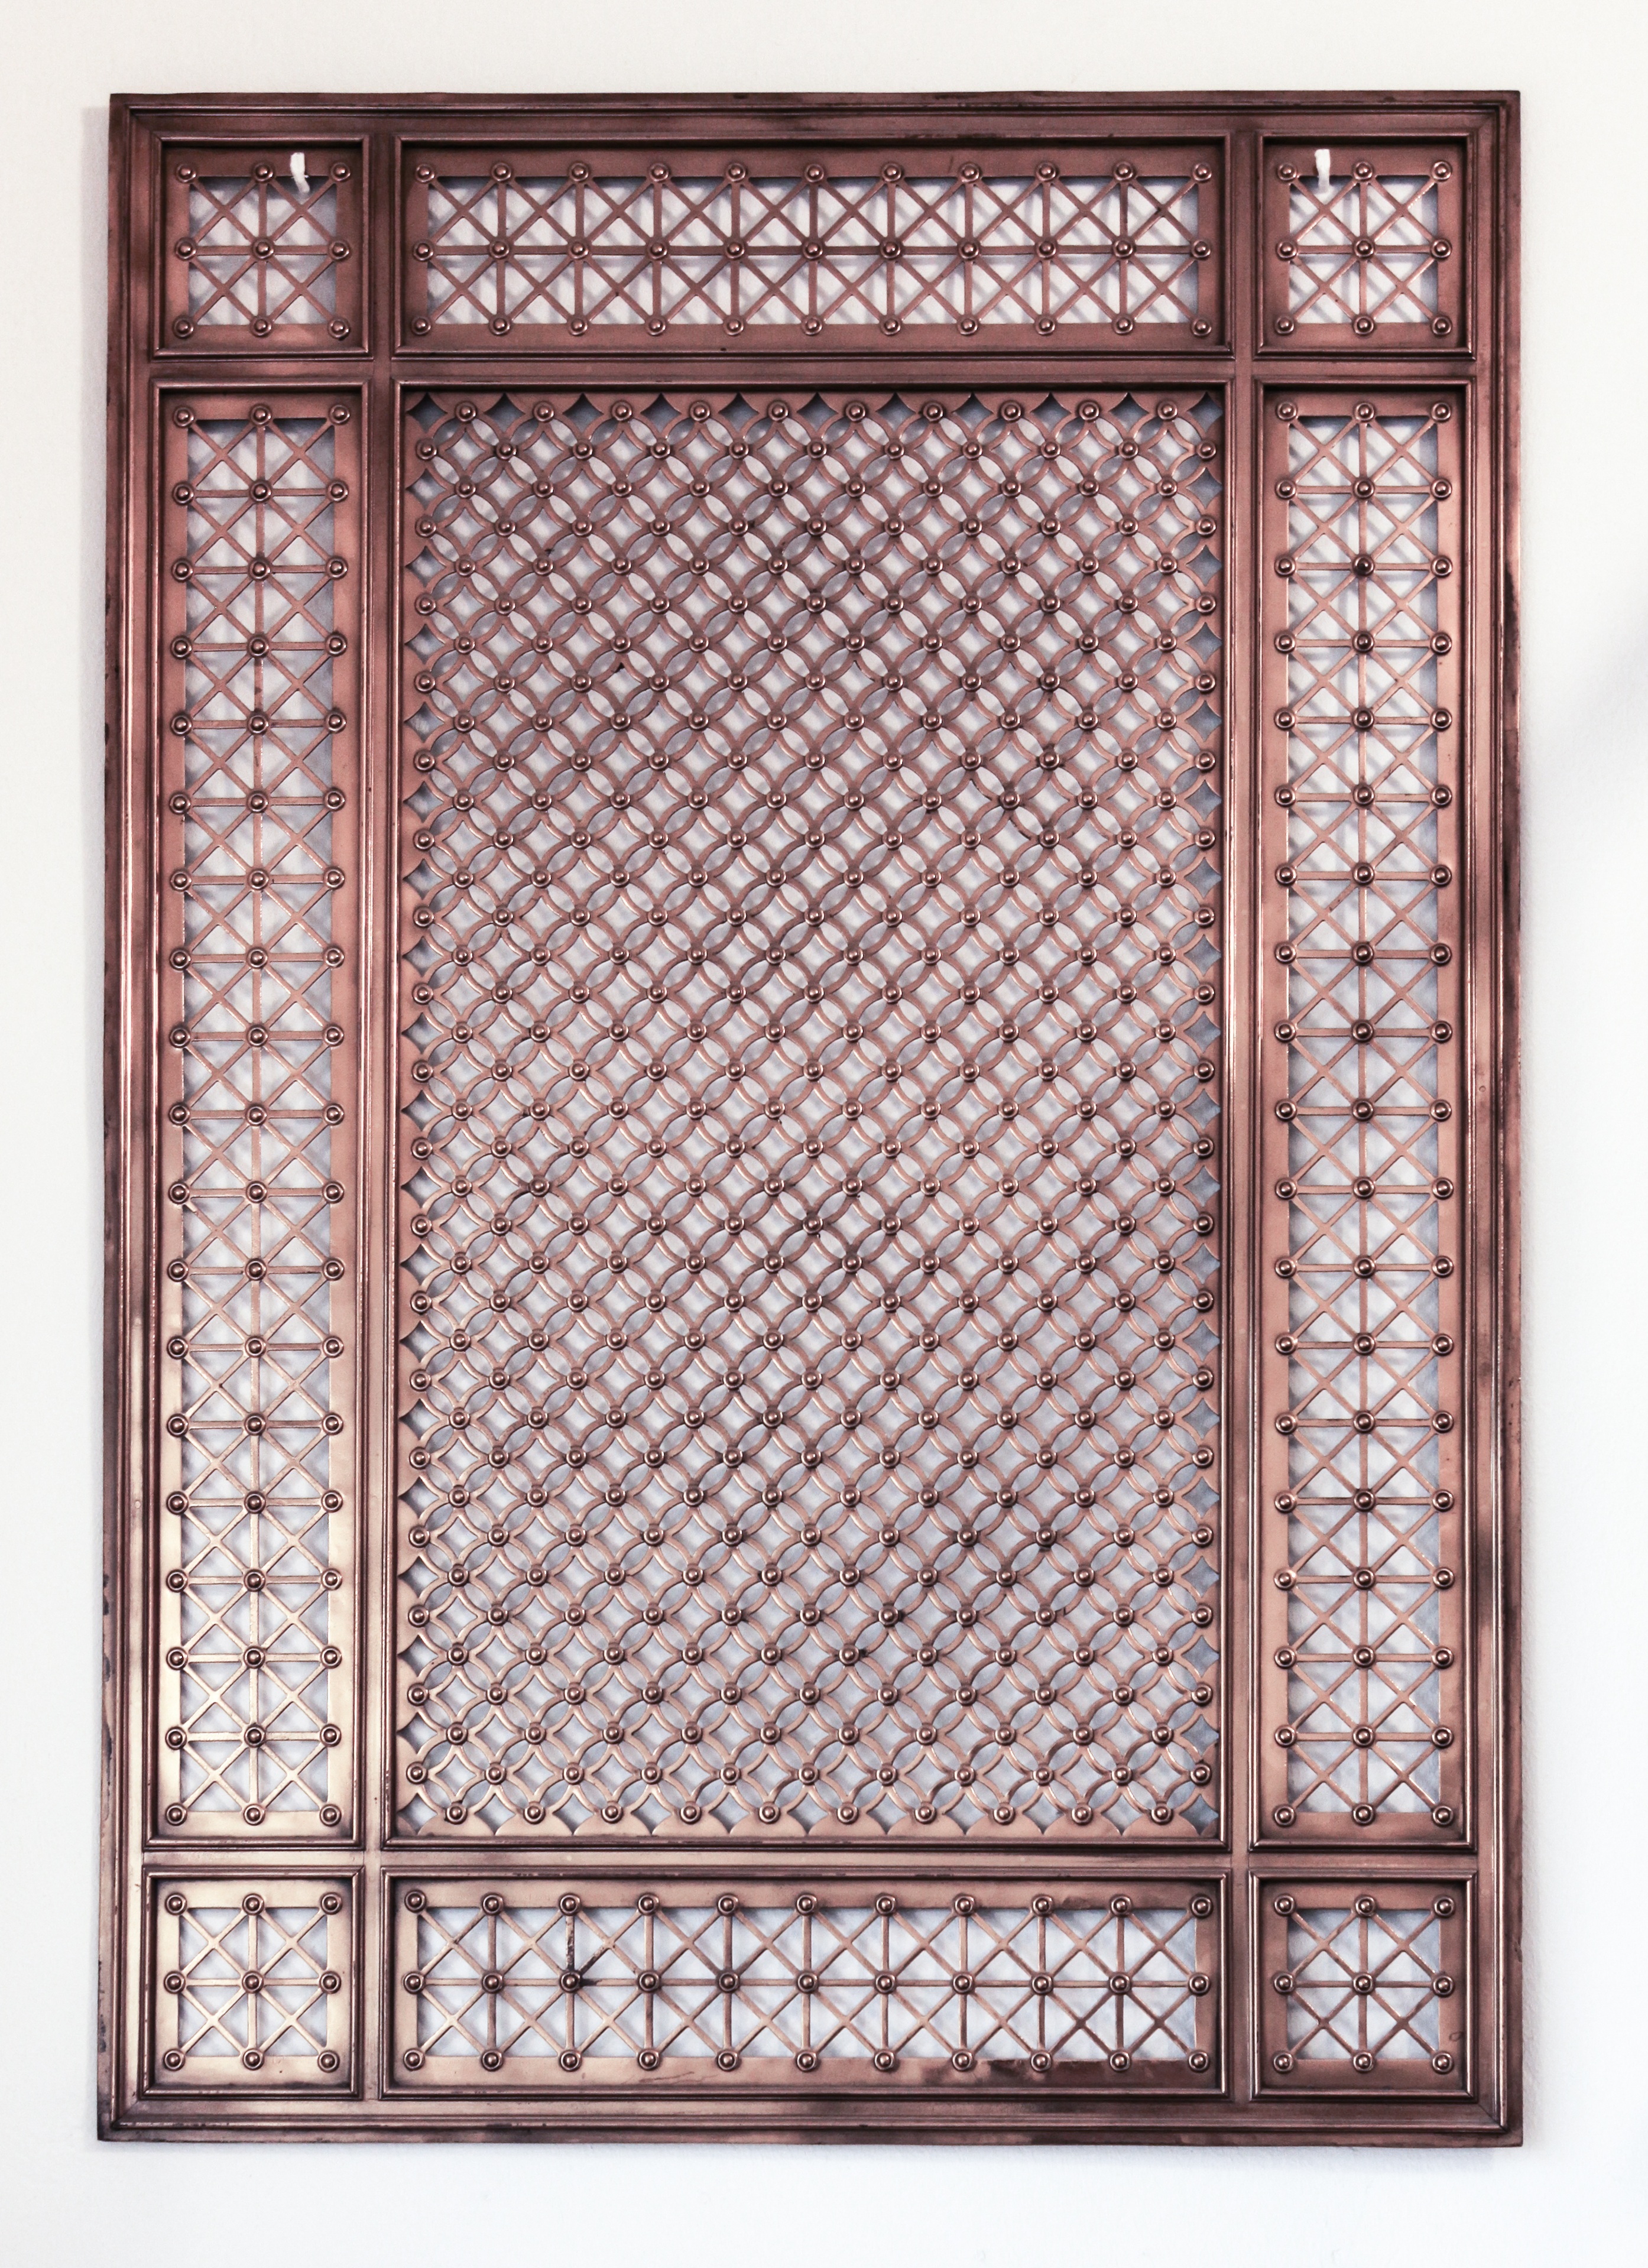
texture, old, steel, rust, red, metal, industry, furniture, gate, door, grate, interior design, mechanism, copper, grid, iron, detail, mechanic, metallic, aged, lattice, grating, trellis, gridiron, metallic gridiron, reticle